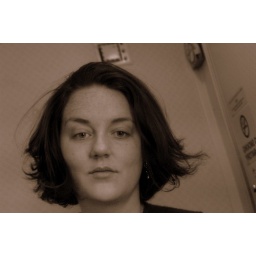
Befreckled me (with no makeup on) standing next to the sink in the airplane bathroom somewhere over Mexico.